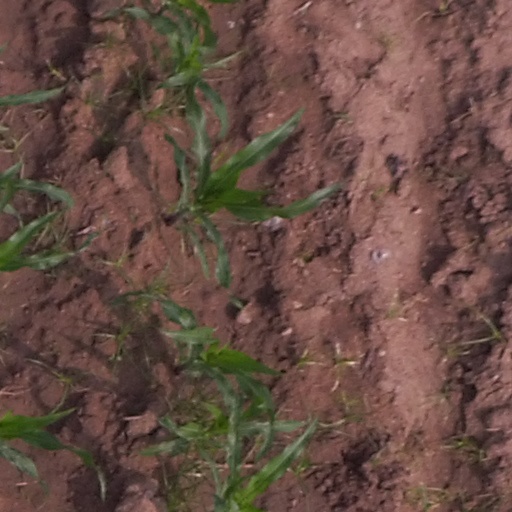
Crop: maize; corn